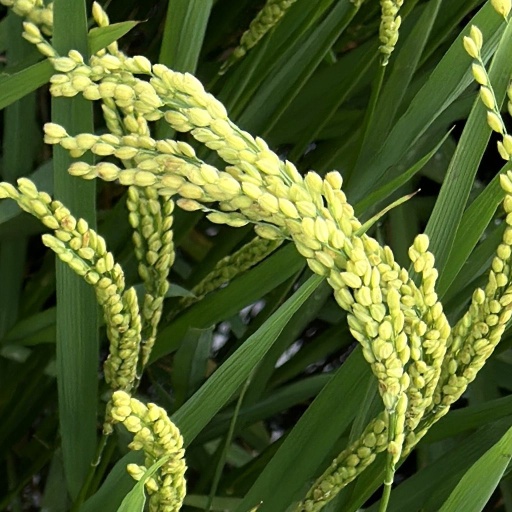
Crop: rice